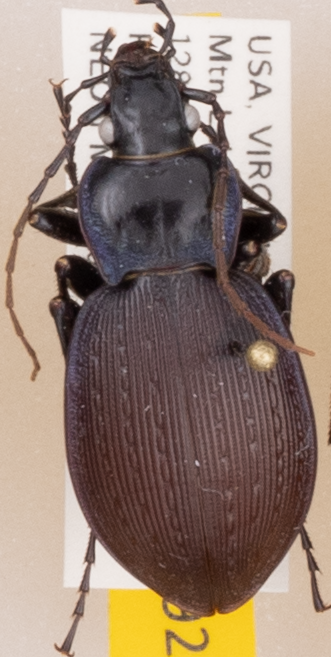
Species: Carabus goryi
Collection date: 2021-08-10
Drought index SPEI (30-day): -2.09
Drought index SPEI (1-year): -0.058
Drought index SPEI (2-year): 1.01